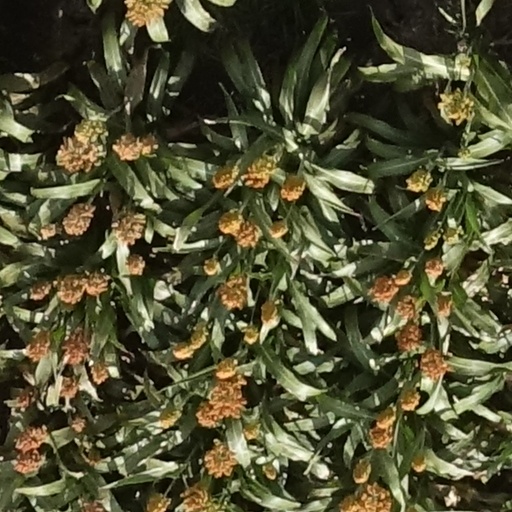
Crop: sorghum